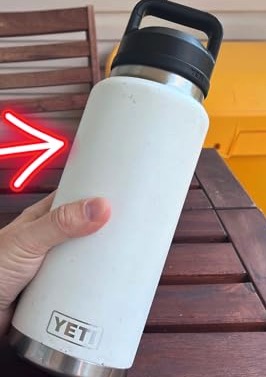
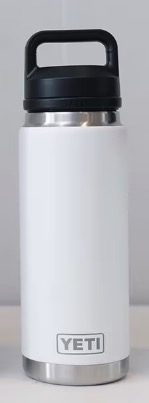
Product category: misc
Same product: yes